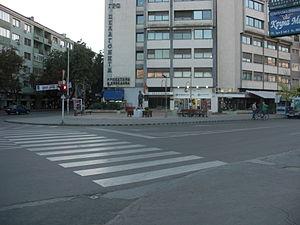
La porte de Macédoine, souvent appelée simplement l'arc de triomphe est un arc de triomphe construit en 2011 à Skopje, capitale de la république de Macédoine du Nord, pour commémorer les vingt ans de l'indépendance du pays. C'est un élément du projet d'urbanisme Skopje 2014, qui vise la construction de nombreux autres monuments dans le centre de la ville, qui avait été défiguré par un tremblement de terre en 1963.